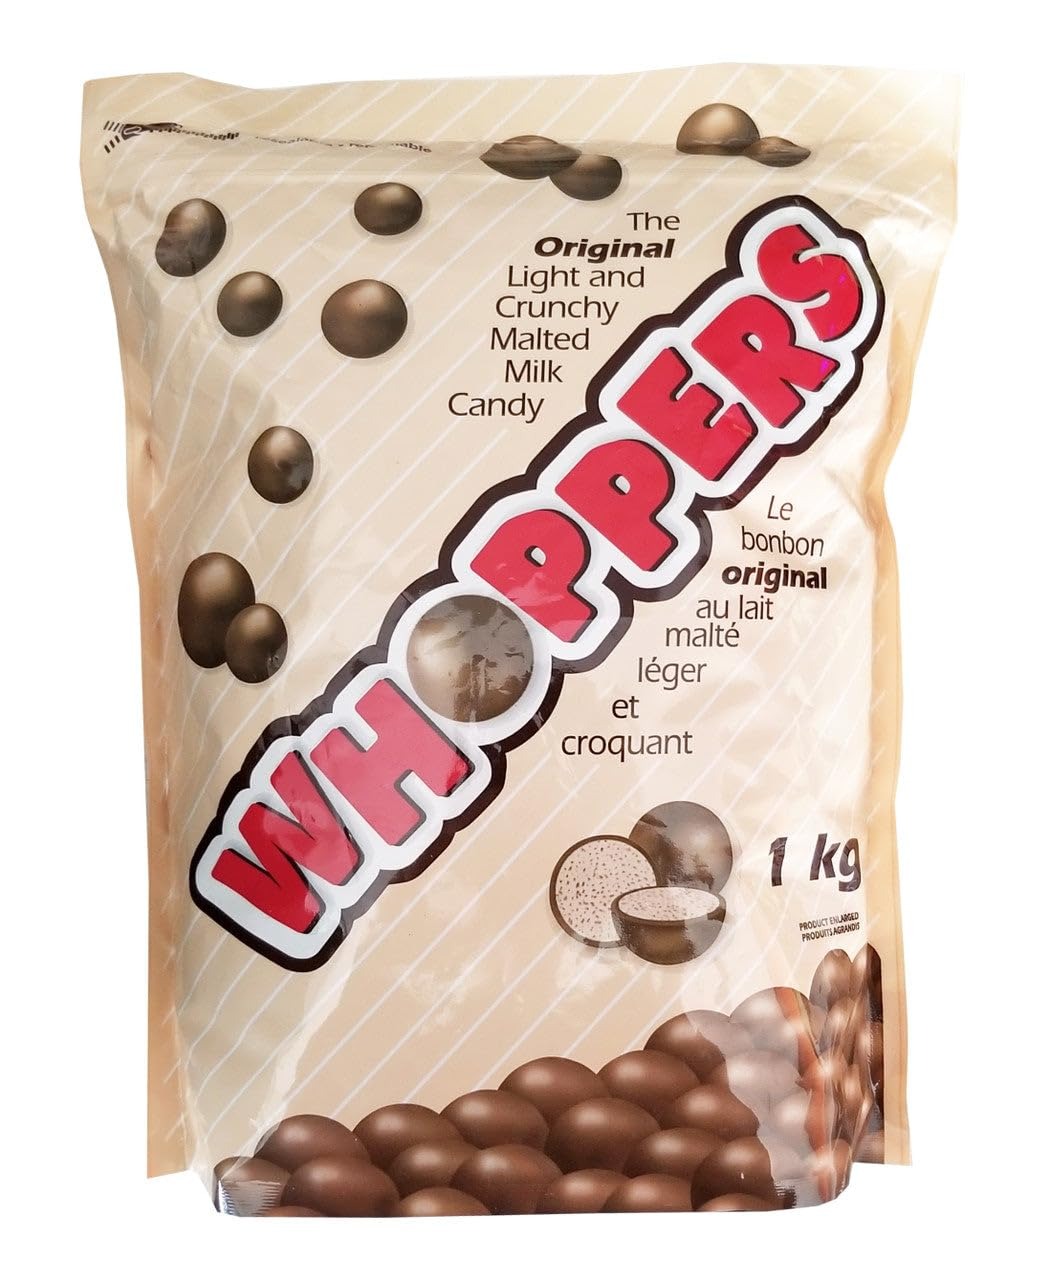
Item Name: WHOPPERS Chocolate Malted Milk Ball Candy, 1.0 kg
Value: 35.2
Unit: Ounce

Price: 1.34